Antonio Rolla

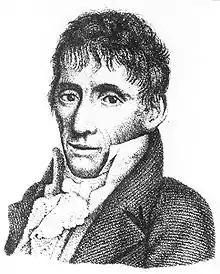
Antonio Rolla

Giuseppe Antonio Rolla (18 April 1798 – 19 March 1837) was an Italian violin and viola virtuoso and composer.